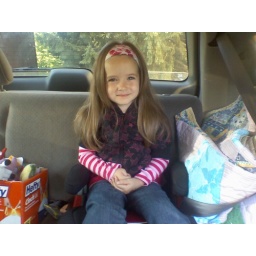
she's set up in the car. her own box of toys and a make-shift pillow if she gets tired